Michael Parsons (figure skater)

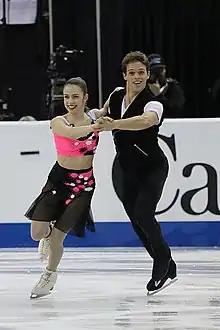
Green/Parsons at the 2019 Skate Canada

On June 20, 2019, it was announced that Parsons had formed a partnership with Caroline Green, the 2019 U.S junior champion. Green was several years younger than Parsons, an age difference that he said, "on the ice, I really don’t think it matters that much." Green/Parsons placed fifth at Lake Placid Ice Dance International and the 2019 CS Lombardia Trophy. Making their senior Grand Prix debut as a team, they placed seventh at 2019 Skate America. Parsons remarked that "I’m very pleasantly surprised at how well she has adapted to senior. She has done really well, and I couldn’t be happier." Competing the following week at the 2019 Skate Canada International, Green/Parsons again placed seventh. They won their first international medal, a bronze, at the 2019 CS Warsaw Cup behind Lauriault/Le Gac of France and Russia's Konkina/Drozd.